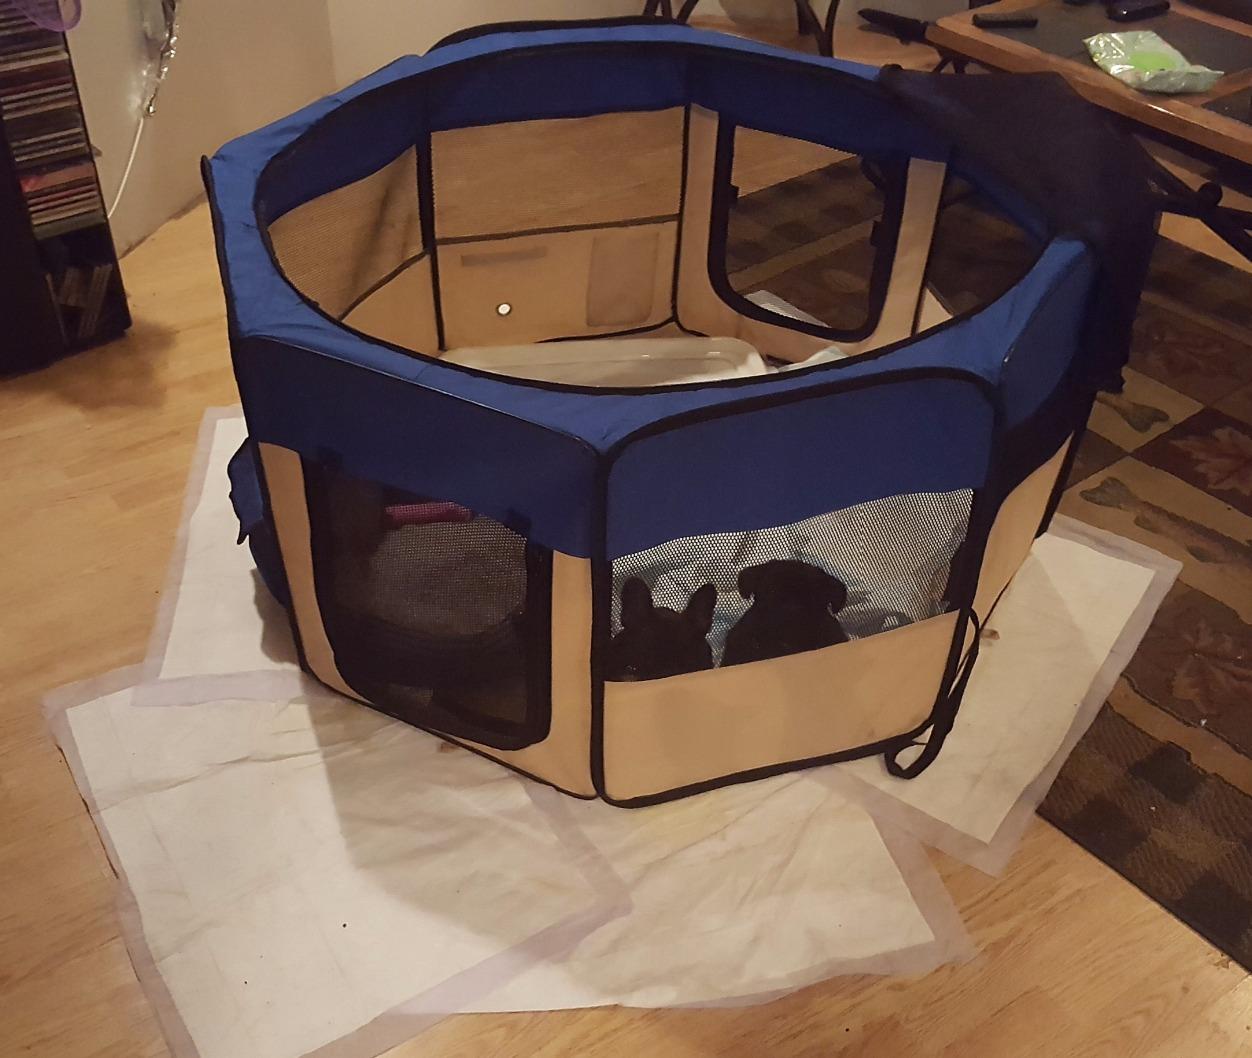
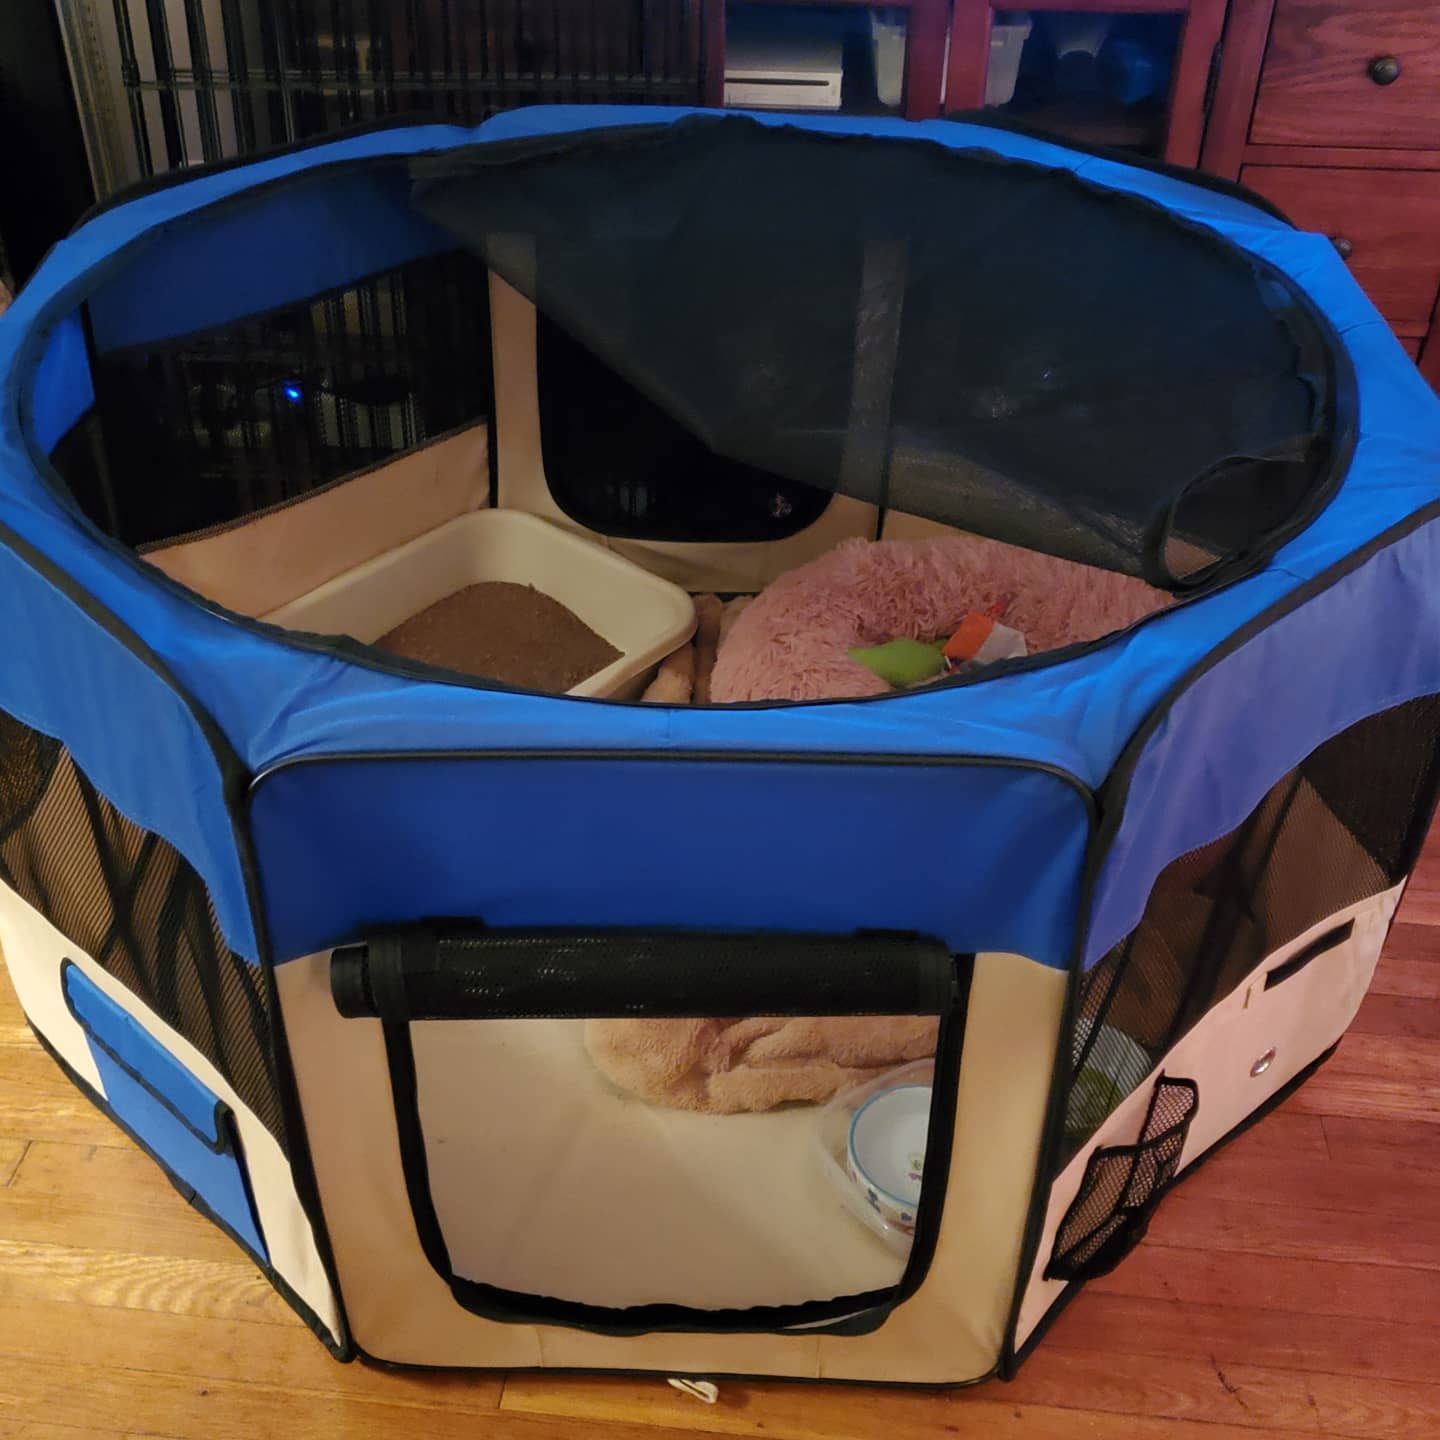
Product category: items_kennel
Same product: yes